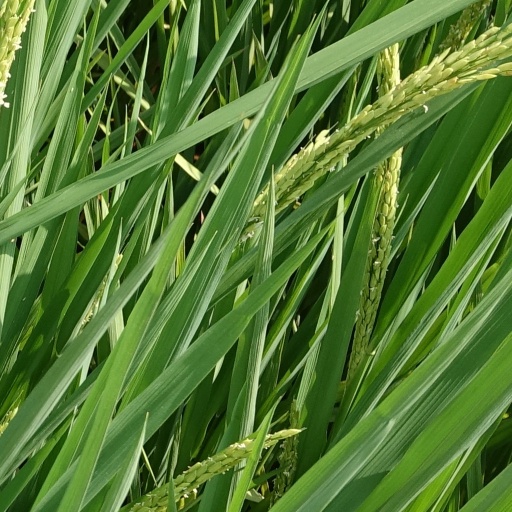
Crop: rice